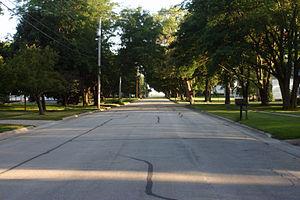
Albert City est une ville du comté de Buena Vista, en Iowa, aux États-Unis. La ville est fondée en 1890 sur les terres appartenant à George Anderson. Elle s'appelait, à l'origine, Manthorp, d'après une ville de Suède. Comme les services de la poste considéraient que la ville pouvait être confondue avec celle, voisine, de Marathon, elle est renommée en l'honneur d'Albertina Anderson, épouse du fondateur. Albert city est incorporée le 10 décembre 1900.